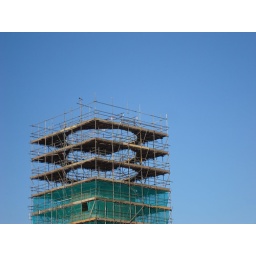
Deconstruction of a water tower at Ladbroke Grove, by the Grand Union Canal.